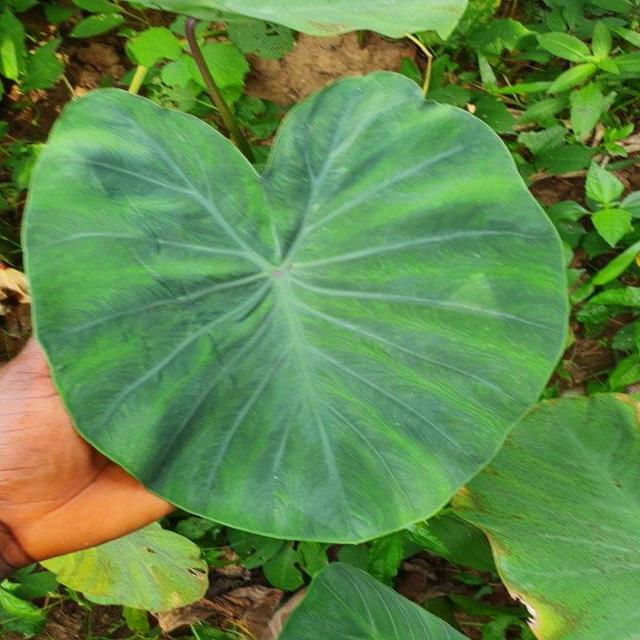
Label: Healthy